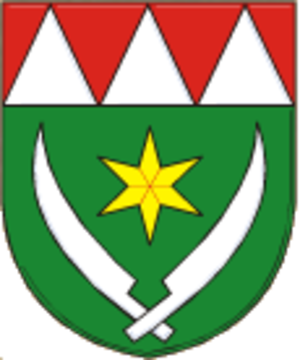
Smržice est une commune du district de Prostějov, dans la région d'Olomouc, en Tchéquie. Sa population s'élevait à 1 645 habitants en 2018.